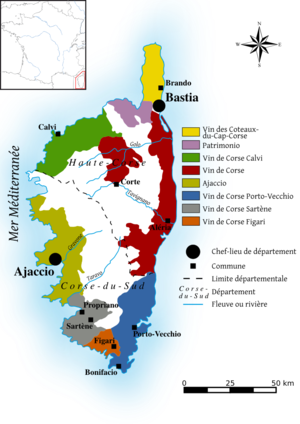
Les vignobles de Corse
La viticulture en France trouve ses sources à l'époque de la colonisation grecque. La France étant l'un des pays de l'héritage latin, le vin fait partie intégrante de sa culture. La façon dont la culture française s'est investie dans l'élaboration de ses vins lui a même valu la réputation internationale d'être « le pays du vin ».
Le vignoble corse s'étend tout autour du littoral de la Corse, sur des terrains granitiques, sur des schistes, ou sur des terres calcaires. C'est une terre méditerranéenne baignée de soleil et de chaleur souvent tempérée par la mer toujours très proche.